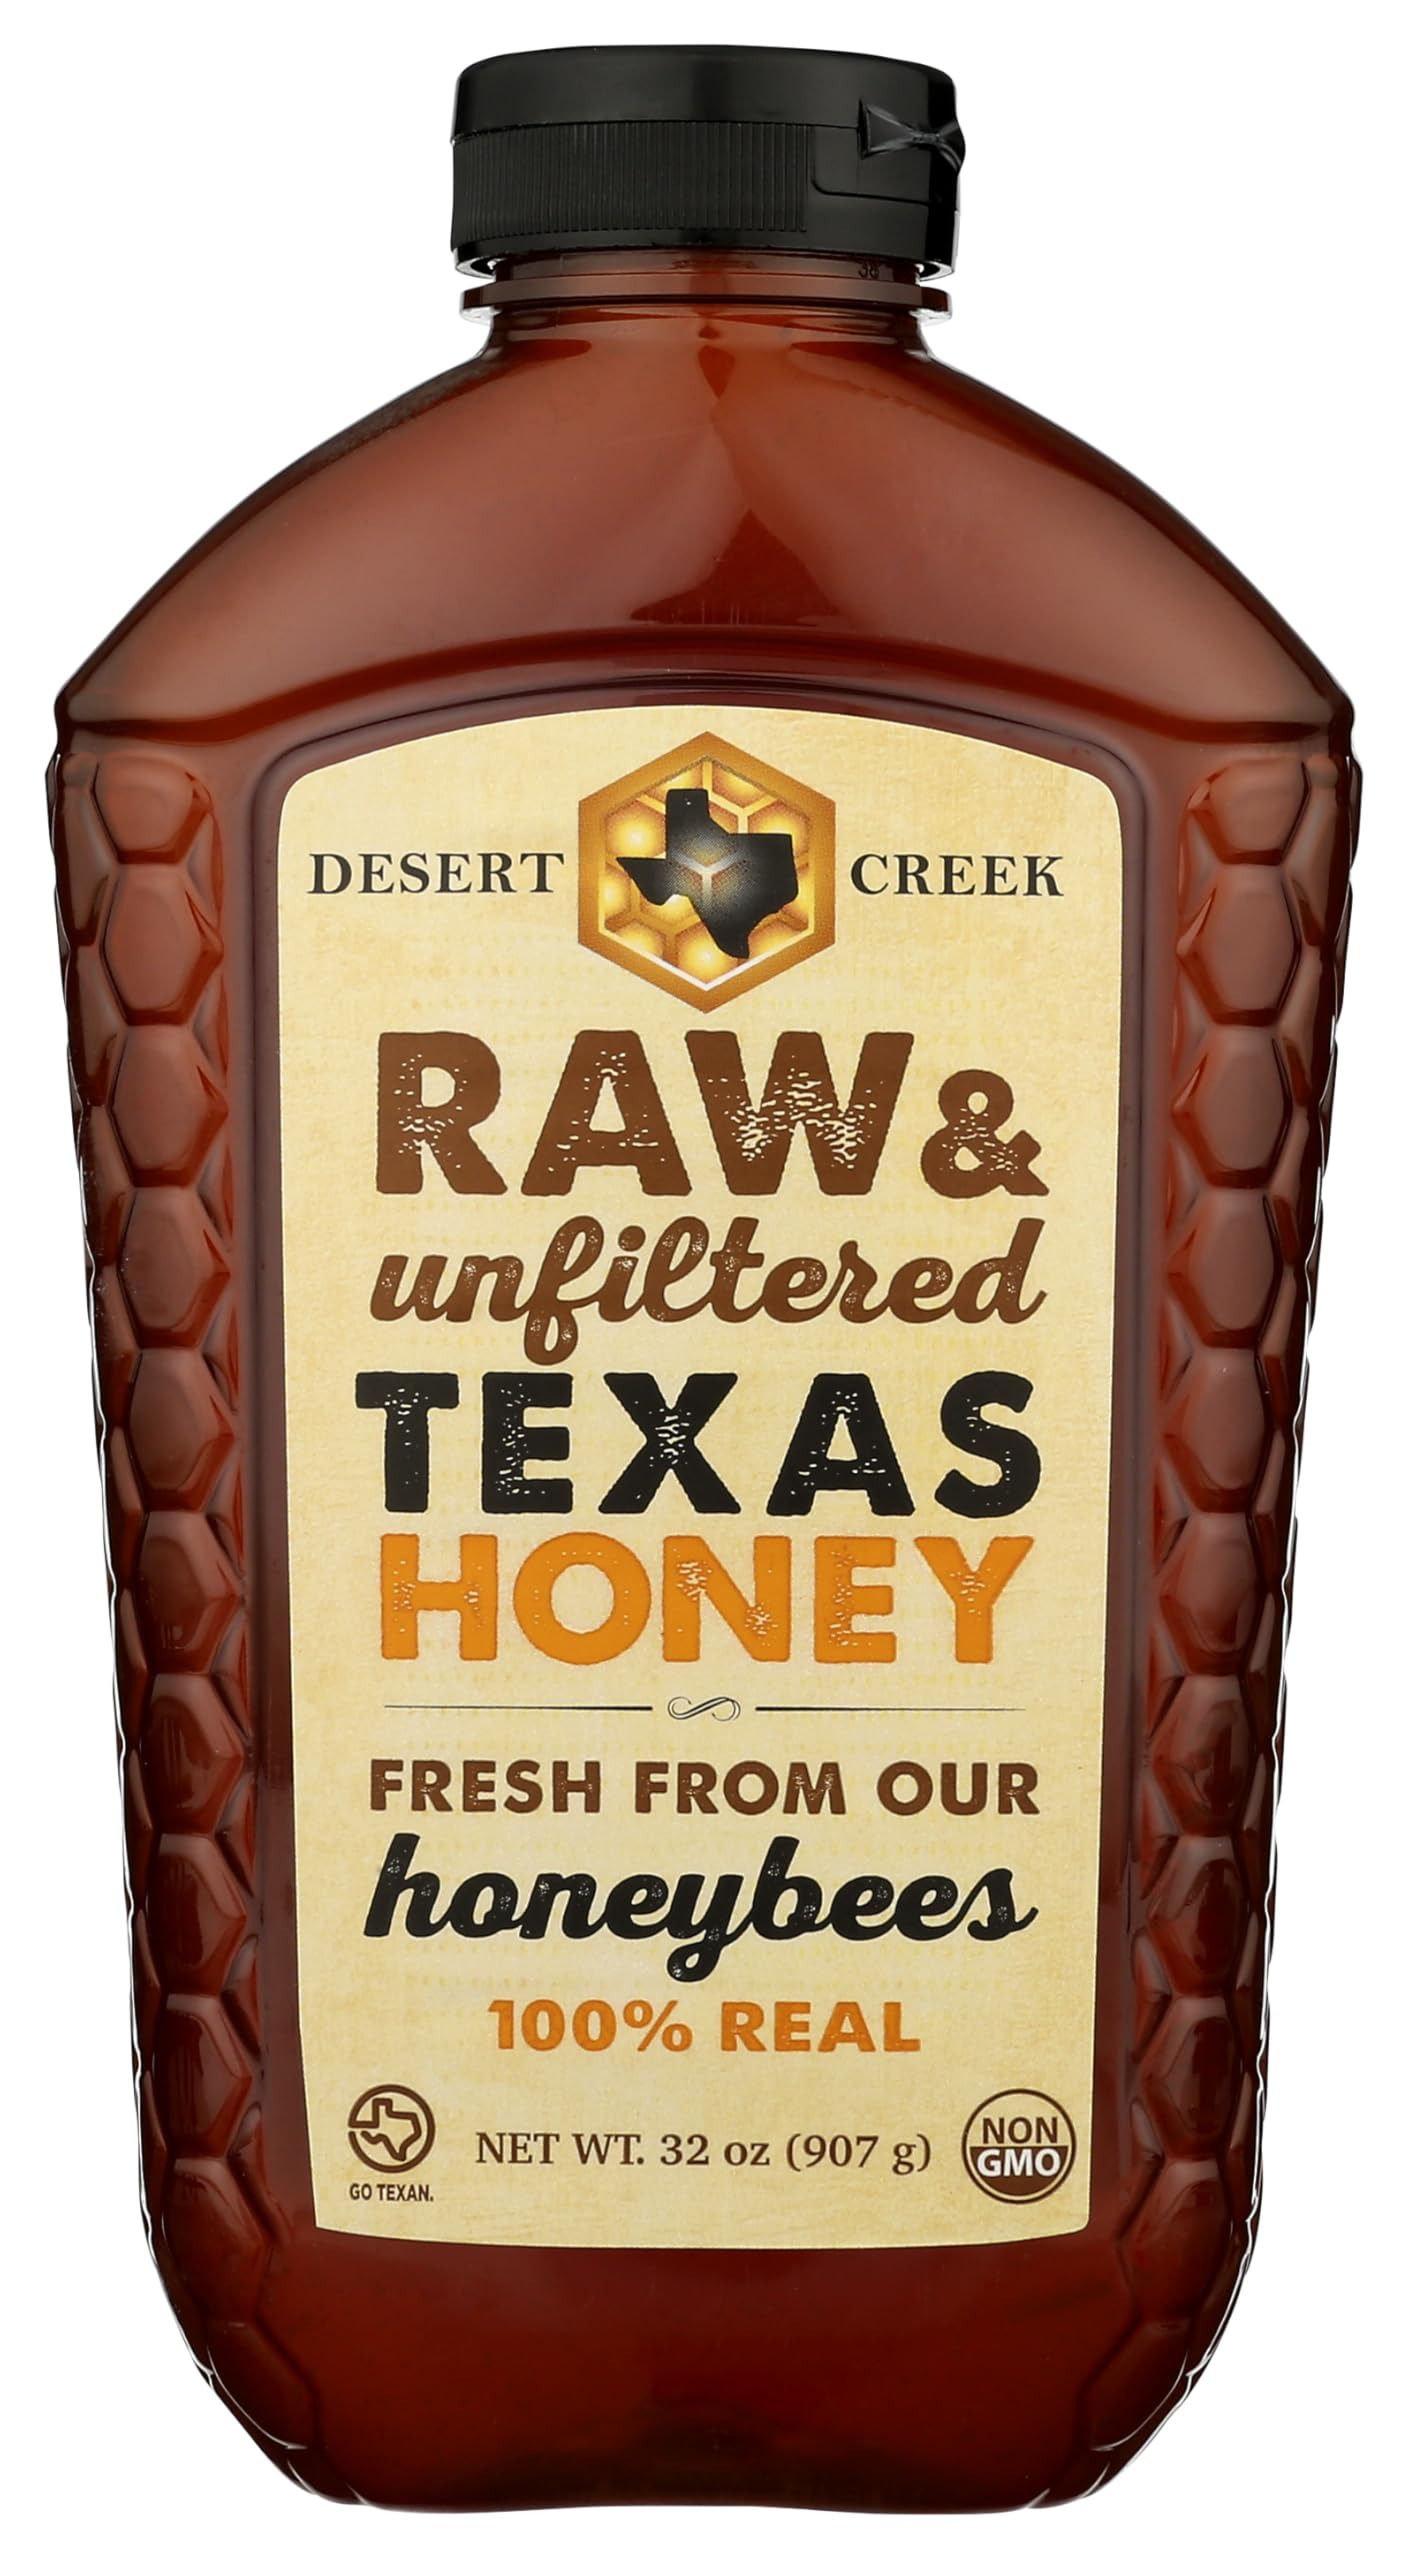
Item Name: Raw, Unfiltered, Unpasteurized Texas Honey by Desert Creek Honey 2 lbs (32 oz) Non-GMO, Kosher
Bullet Point 1: Honey as it should be raw, natural, and pure
Bullet Point 2: Perfectly delicious wildflower honey, with absolutely no artificial colors, flavors, or additives
Bullet Point 3: Uncooked, unpasteurized, and unaltered. Certified Kosher.
Bullet Point 4: Always responsibly harvested from healthy Texas bees
Bullet Point 5: Free of chemicals, additives, antibiotics, pesticides, herbicides, and pollutants
Value: 32.0
Unit: Ounce

Price: 13.36